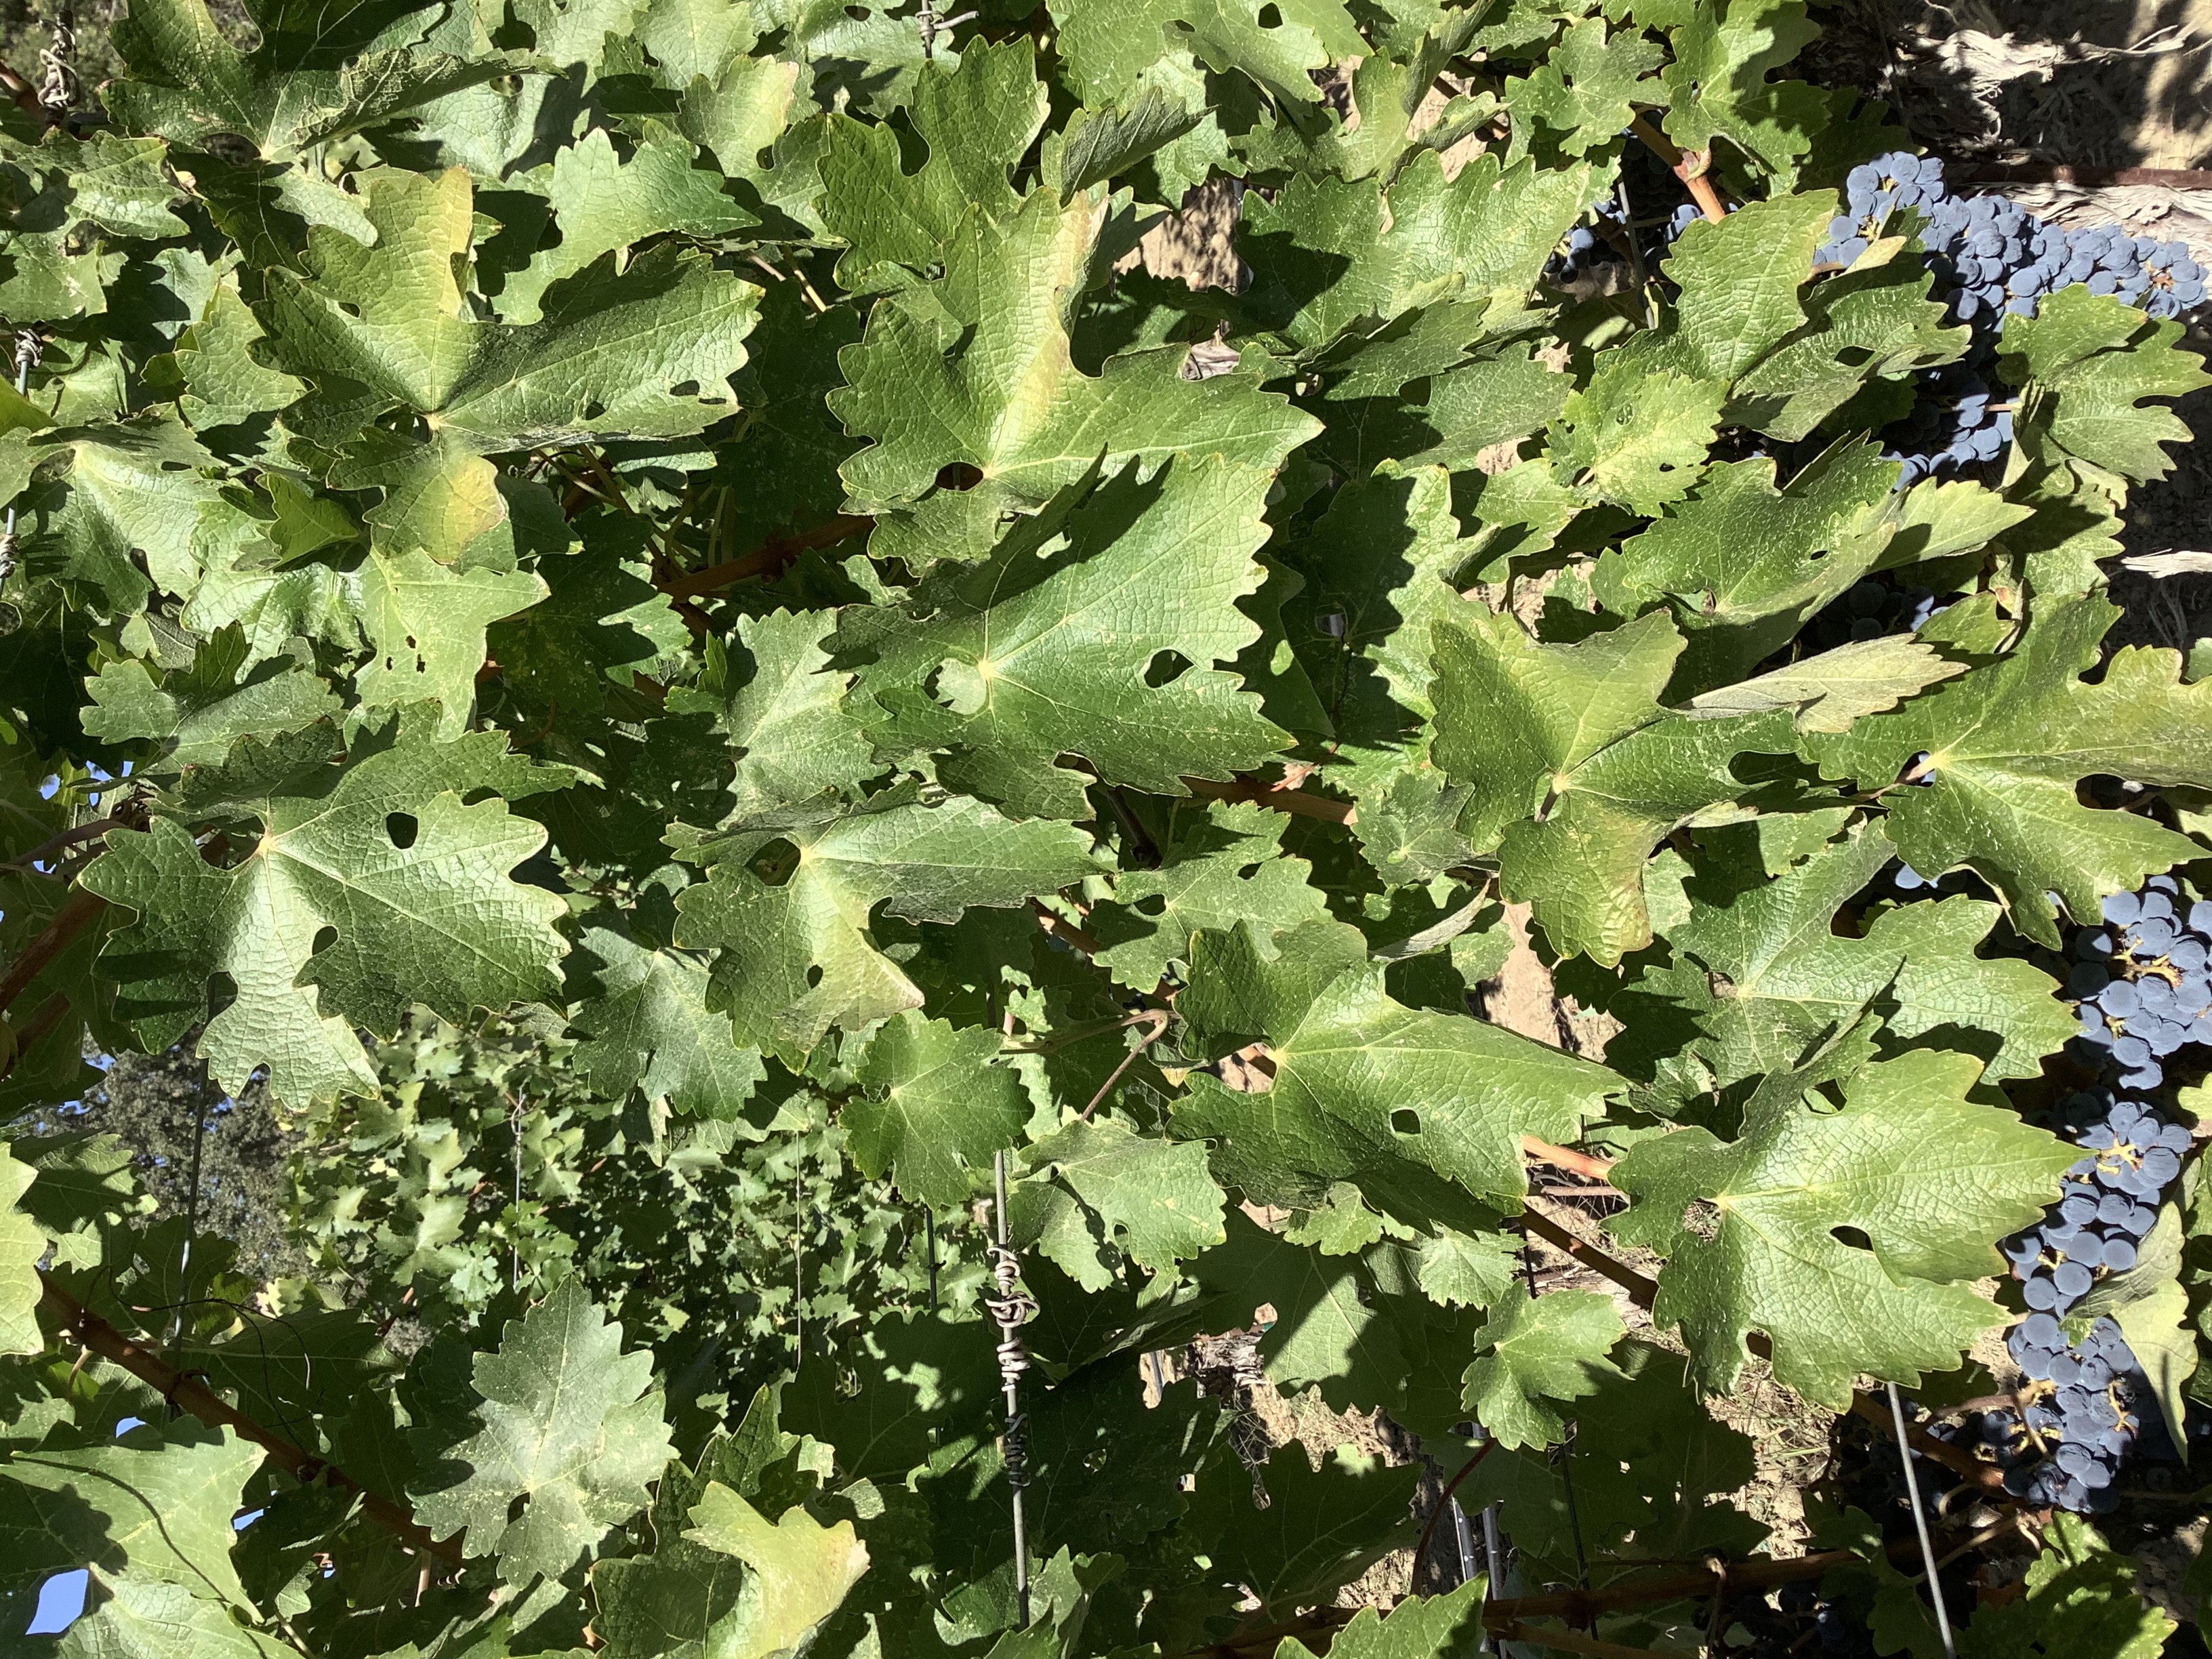
Label: No Virus